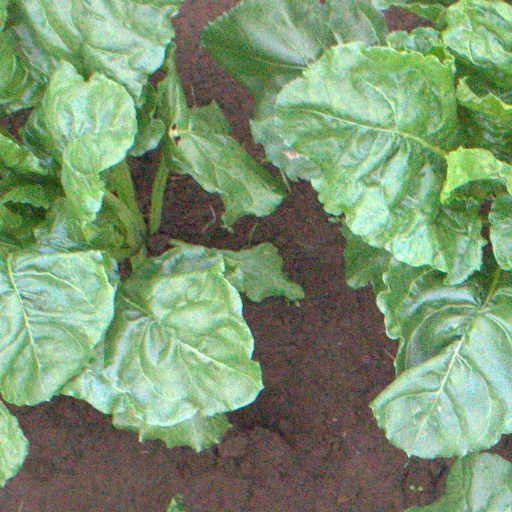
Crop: sugar beet